Raptorex

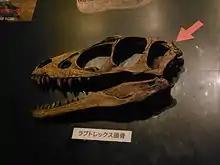
Skull restoration

In October 2010 an online "Nature News" report (not peer-reviewed) challenged the provenance and classification of "Raptorex" as a basal tyrannosauroid. Peter Larson, president of the Black Hills Institute of Geological Research, Inc., a private fossil excavation and supply company, inspected the fossil and told "Nature" that he concluded it was a juvenile "Tarbosaurus". Because the specimen was donated by a collector without detailed provenance information, Larson doubted the assigned age, which was based only on the "Lycoptera" vertebra and mollusk shell found alongside the dinosaur fossil. Larson speculated that the fossil could have come from beds in Mongolia that yield fossils of "Tarbosaurus", dating from 70 million years ago. He has suggested "a more detailed analysis of the fossil matrix—including dating of any pollen associated with the fossil." Sereno is quoted in the report as standing by his conclusions, noting that definite evidence or a publication had not been produced refuting them.